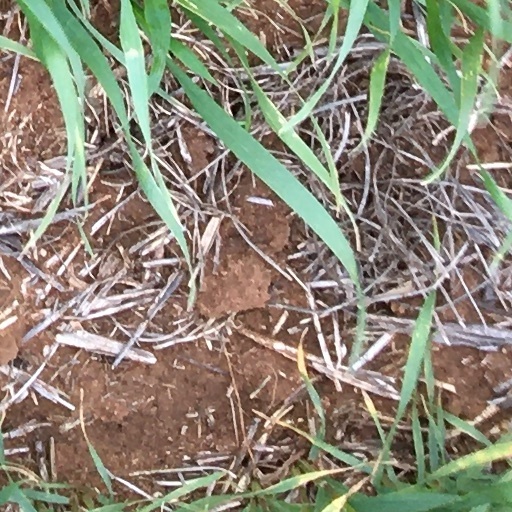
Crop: wheat